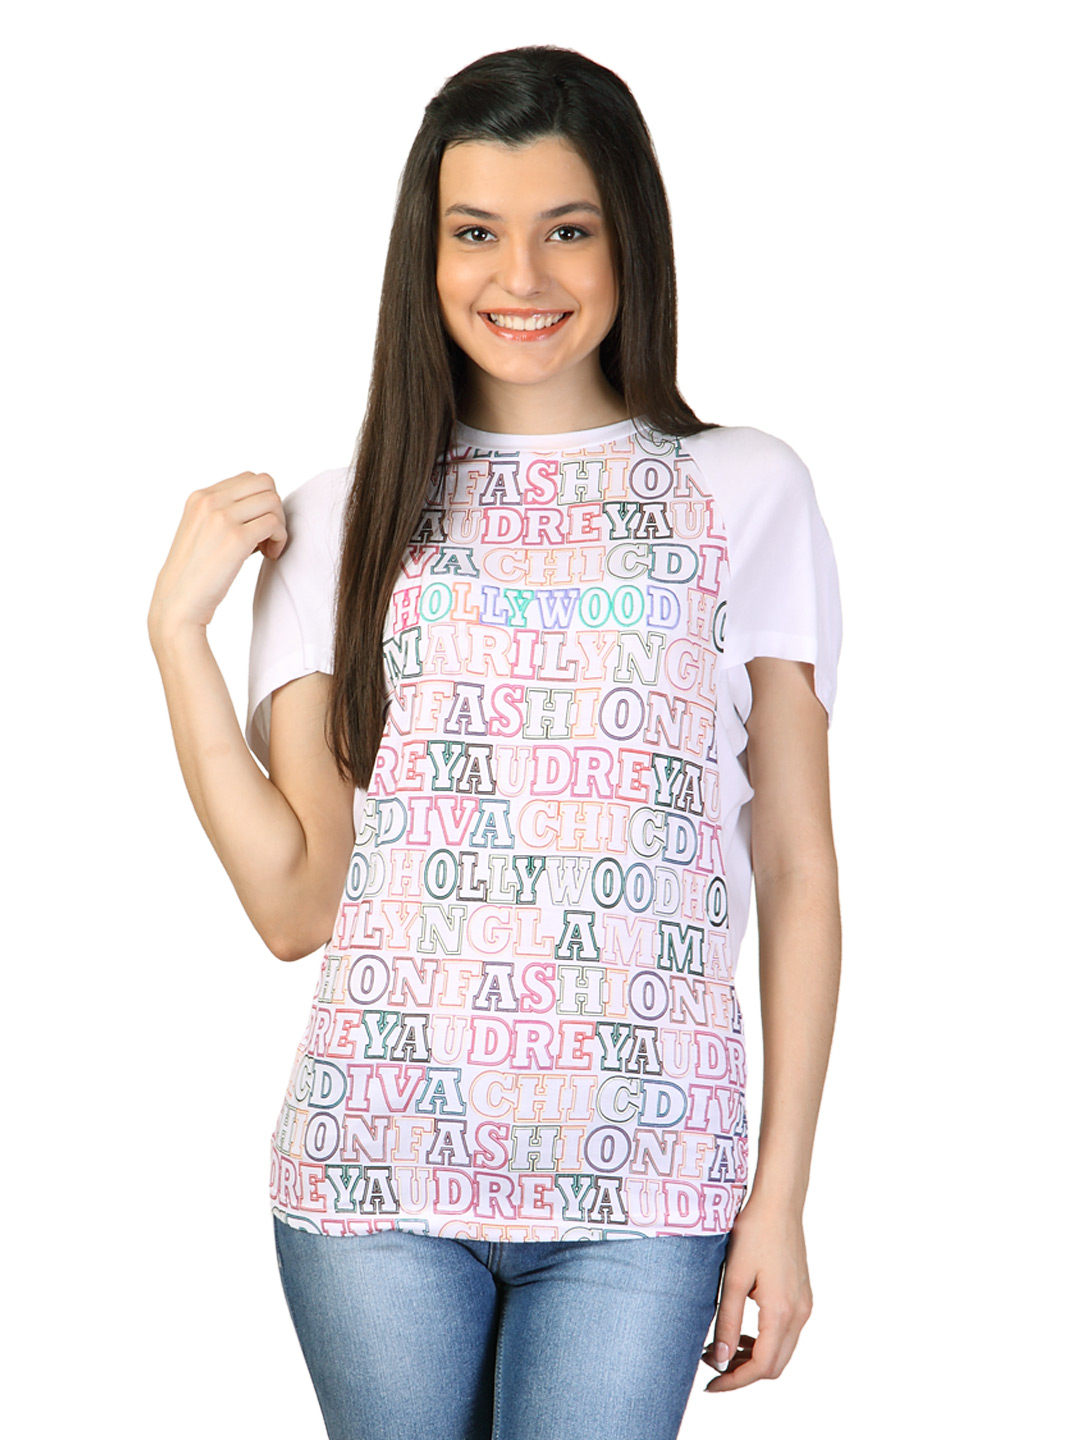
Arrow Woman White Top
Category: Apparel / Topwear / Tops
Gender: Women
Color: White
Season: Summer 2012
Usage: Casual